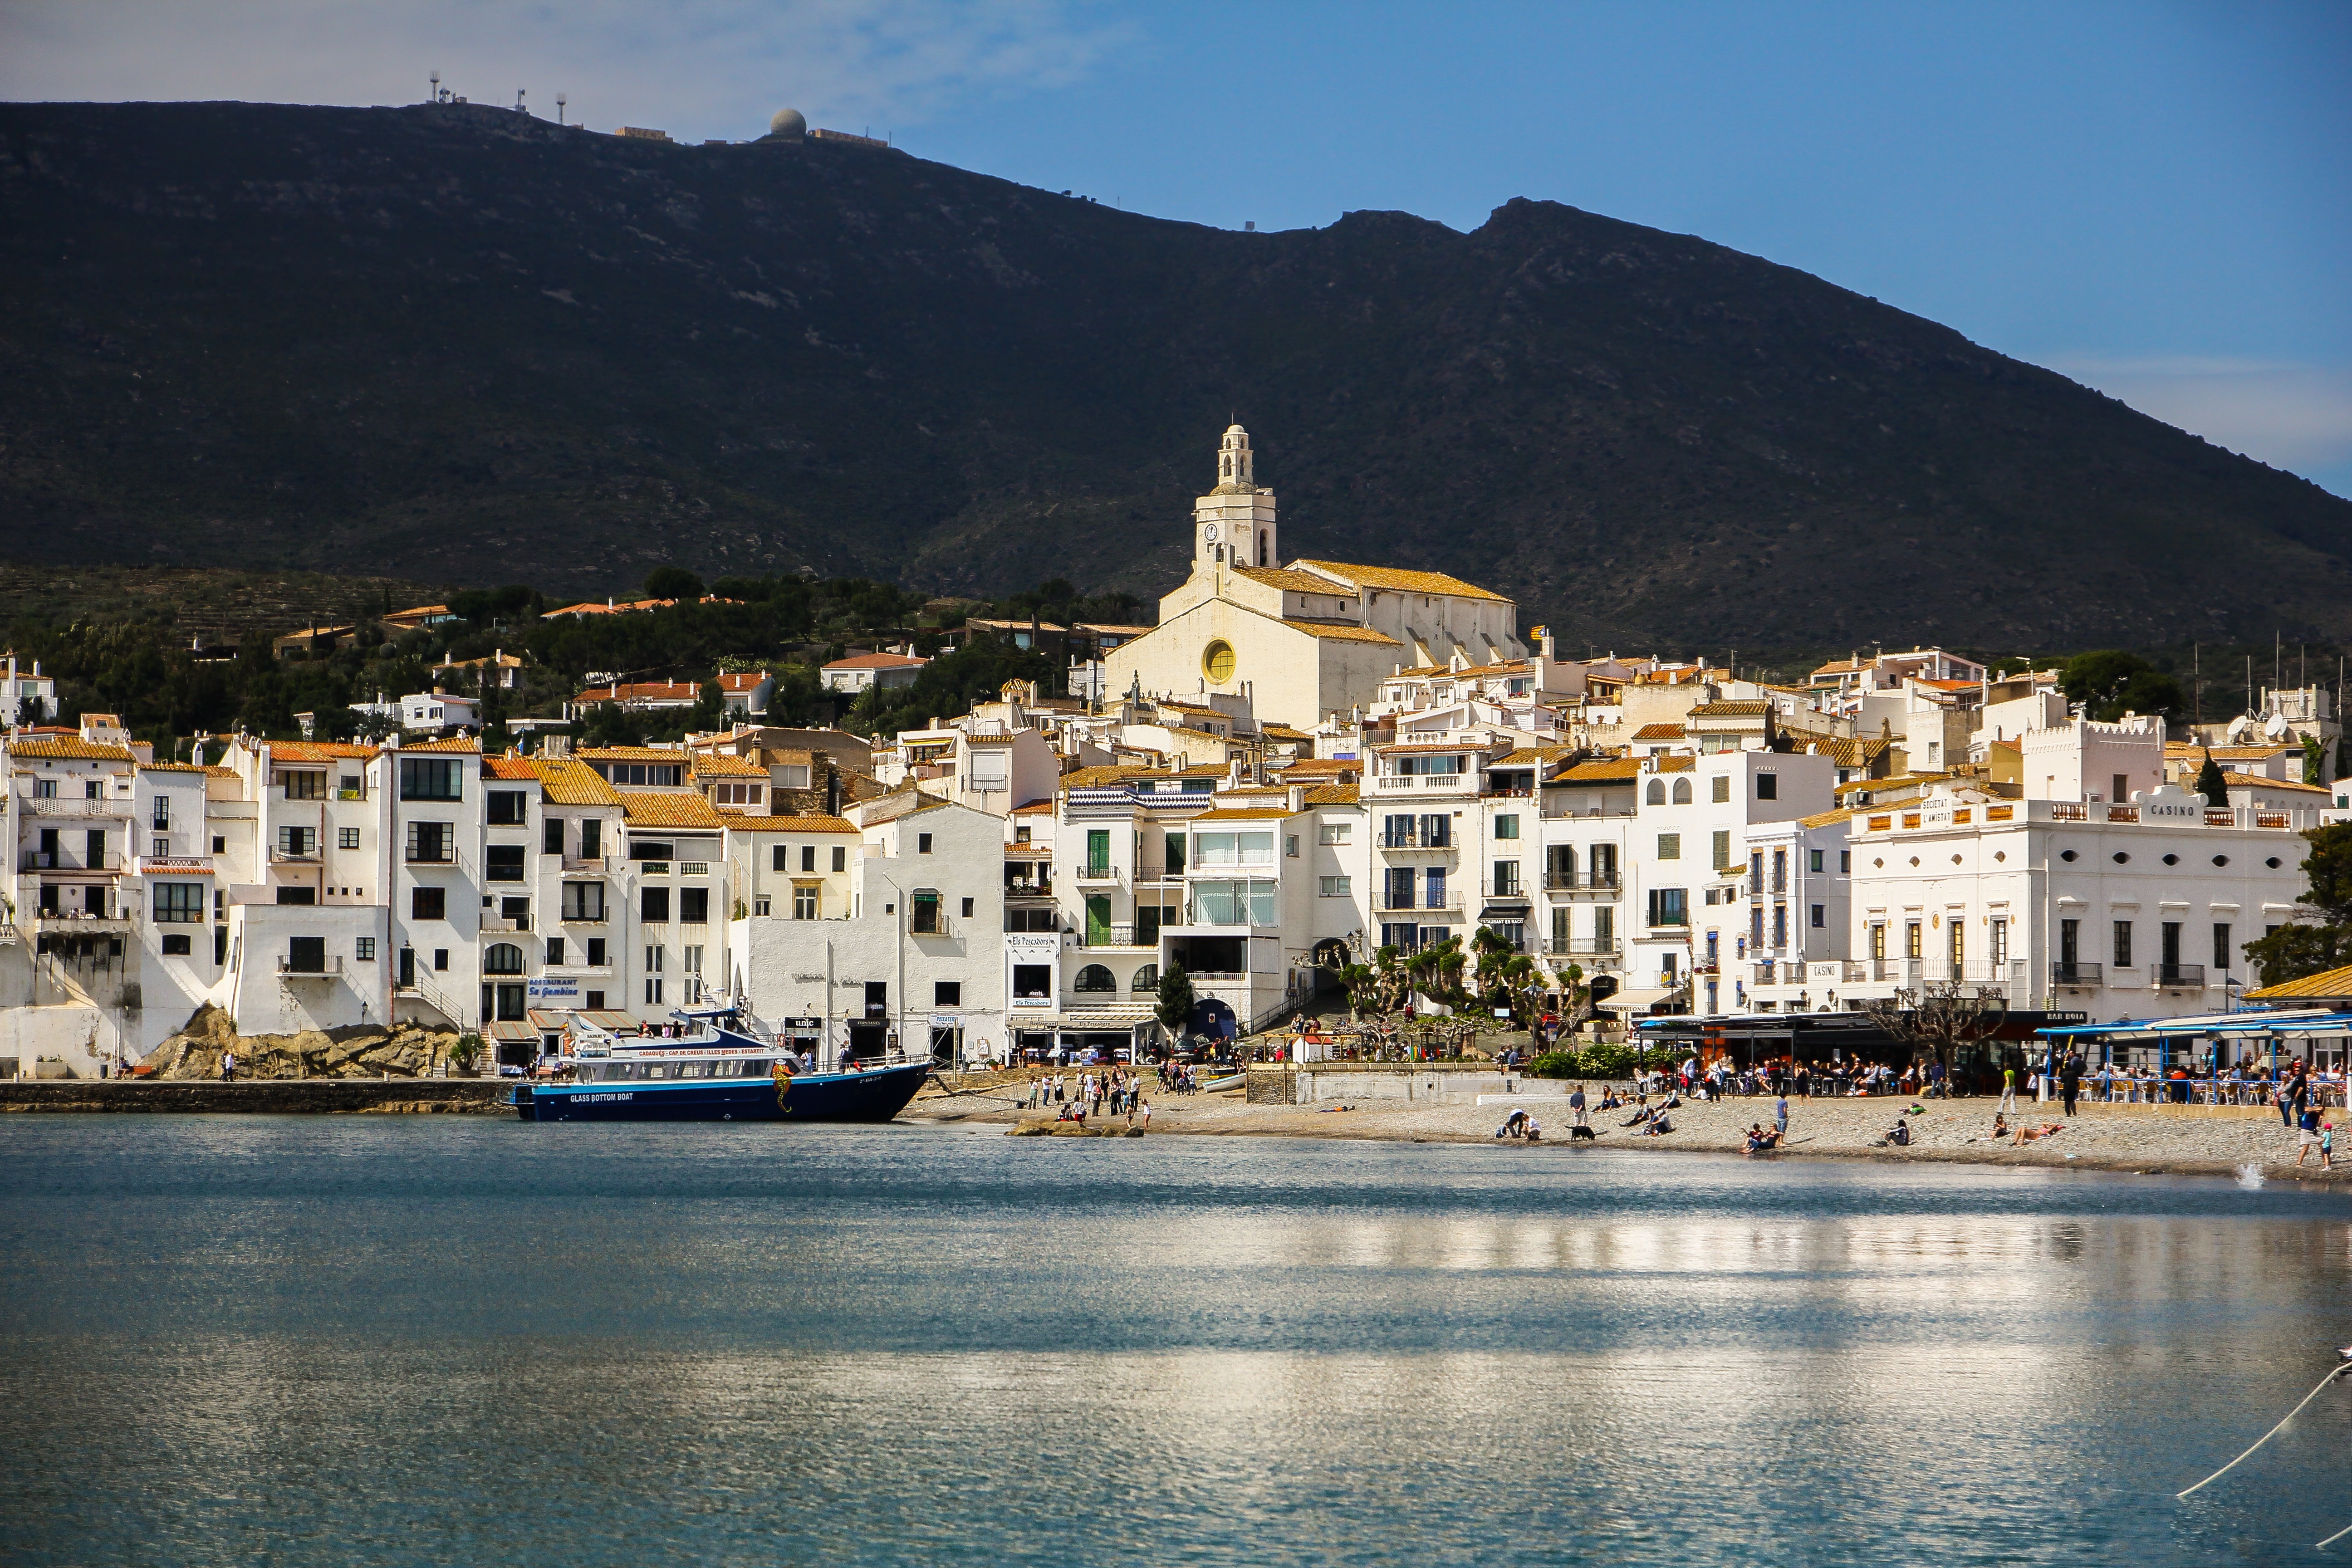
landscape, sea, coast, town, palace, river, cityscape, vacation, travel, reflection, vehicle, bay, landmark, harbor, tourism, barcelona, catalonia, cadaques, screen saver, costa brava